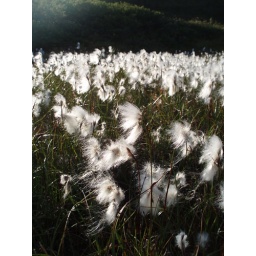
Fluffy white flowers in the sun